Marco Avellaneda

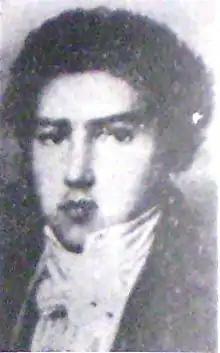

Marco Manuel Avellaneda (18 June 1813 – 3 October 1841) was the governor of Tucumán Province in Argentina, and father of the Argentine President Nicolás Avellaneda.